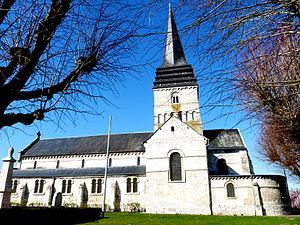
Église Saint-Ouen de Léry This building is indexed in the Base Mérimée, a database of architectural heritage maintained by the French Ministry of Culture,
L'église Saint-Ouen est une église catholique située à Léry, en France.
Léry est une commune française située dans le département de l'Eure, en région Normandie.
Cet article recense une partie des monuments historiques de l'Eure, en France.
Cet article recense les monuments historiques français classés en 1911.